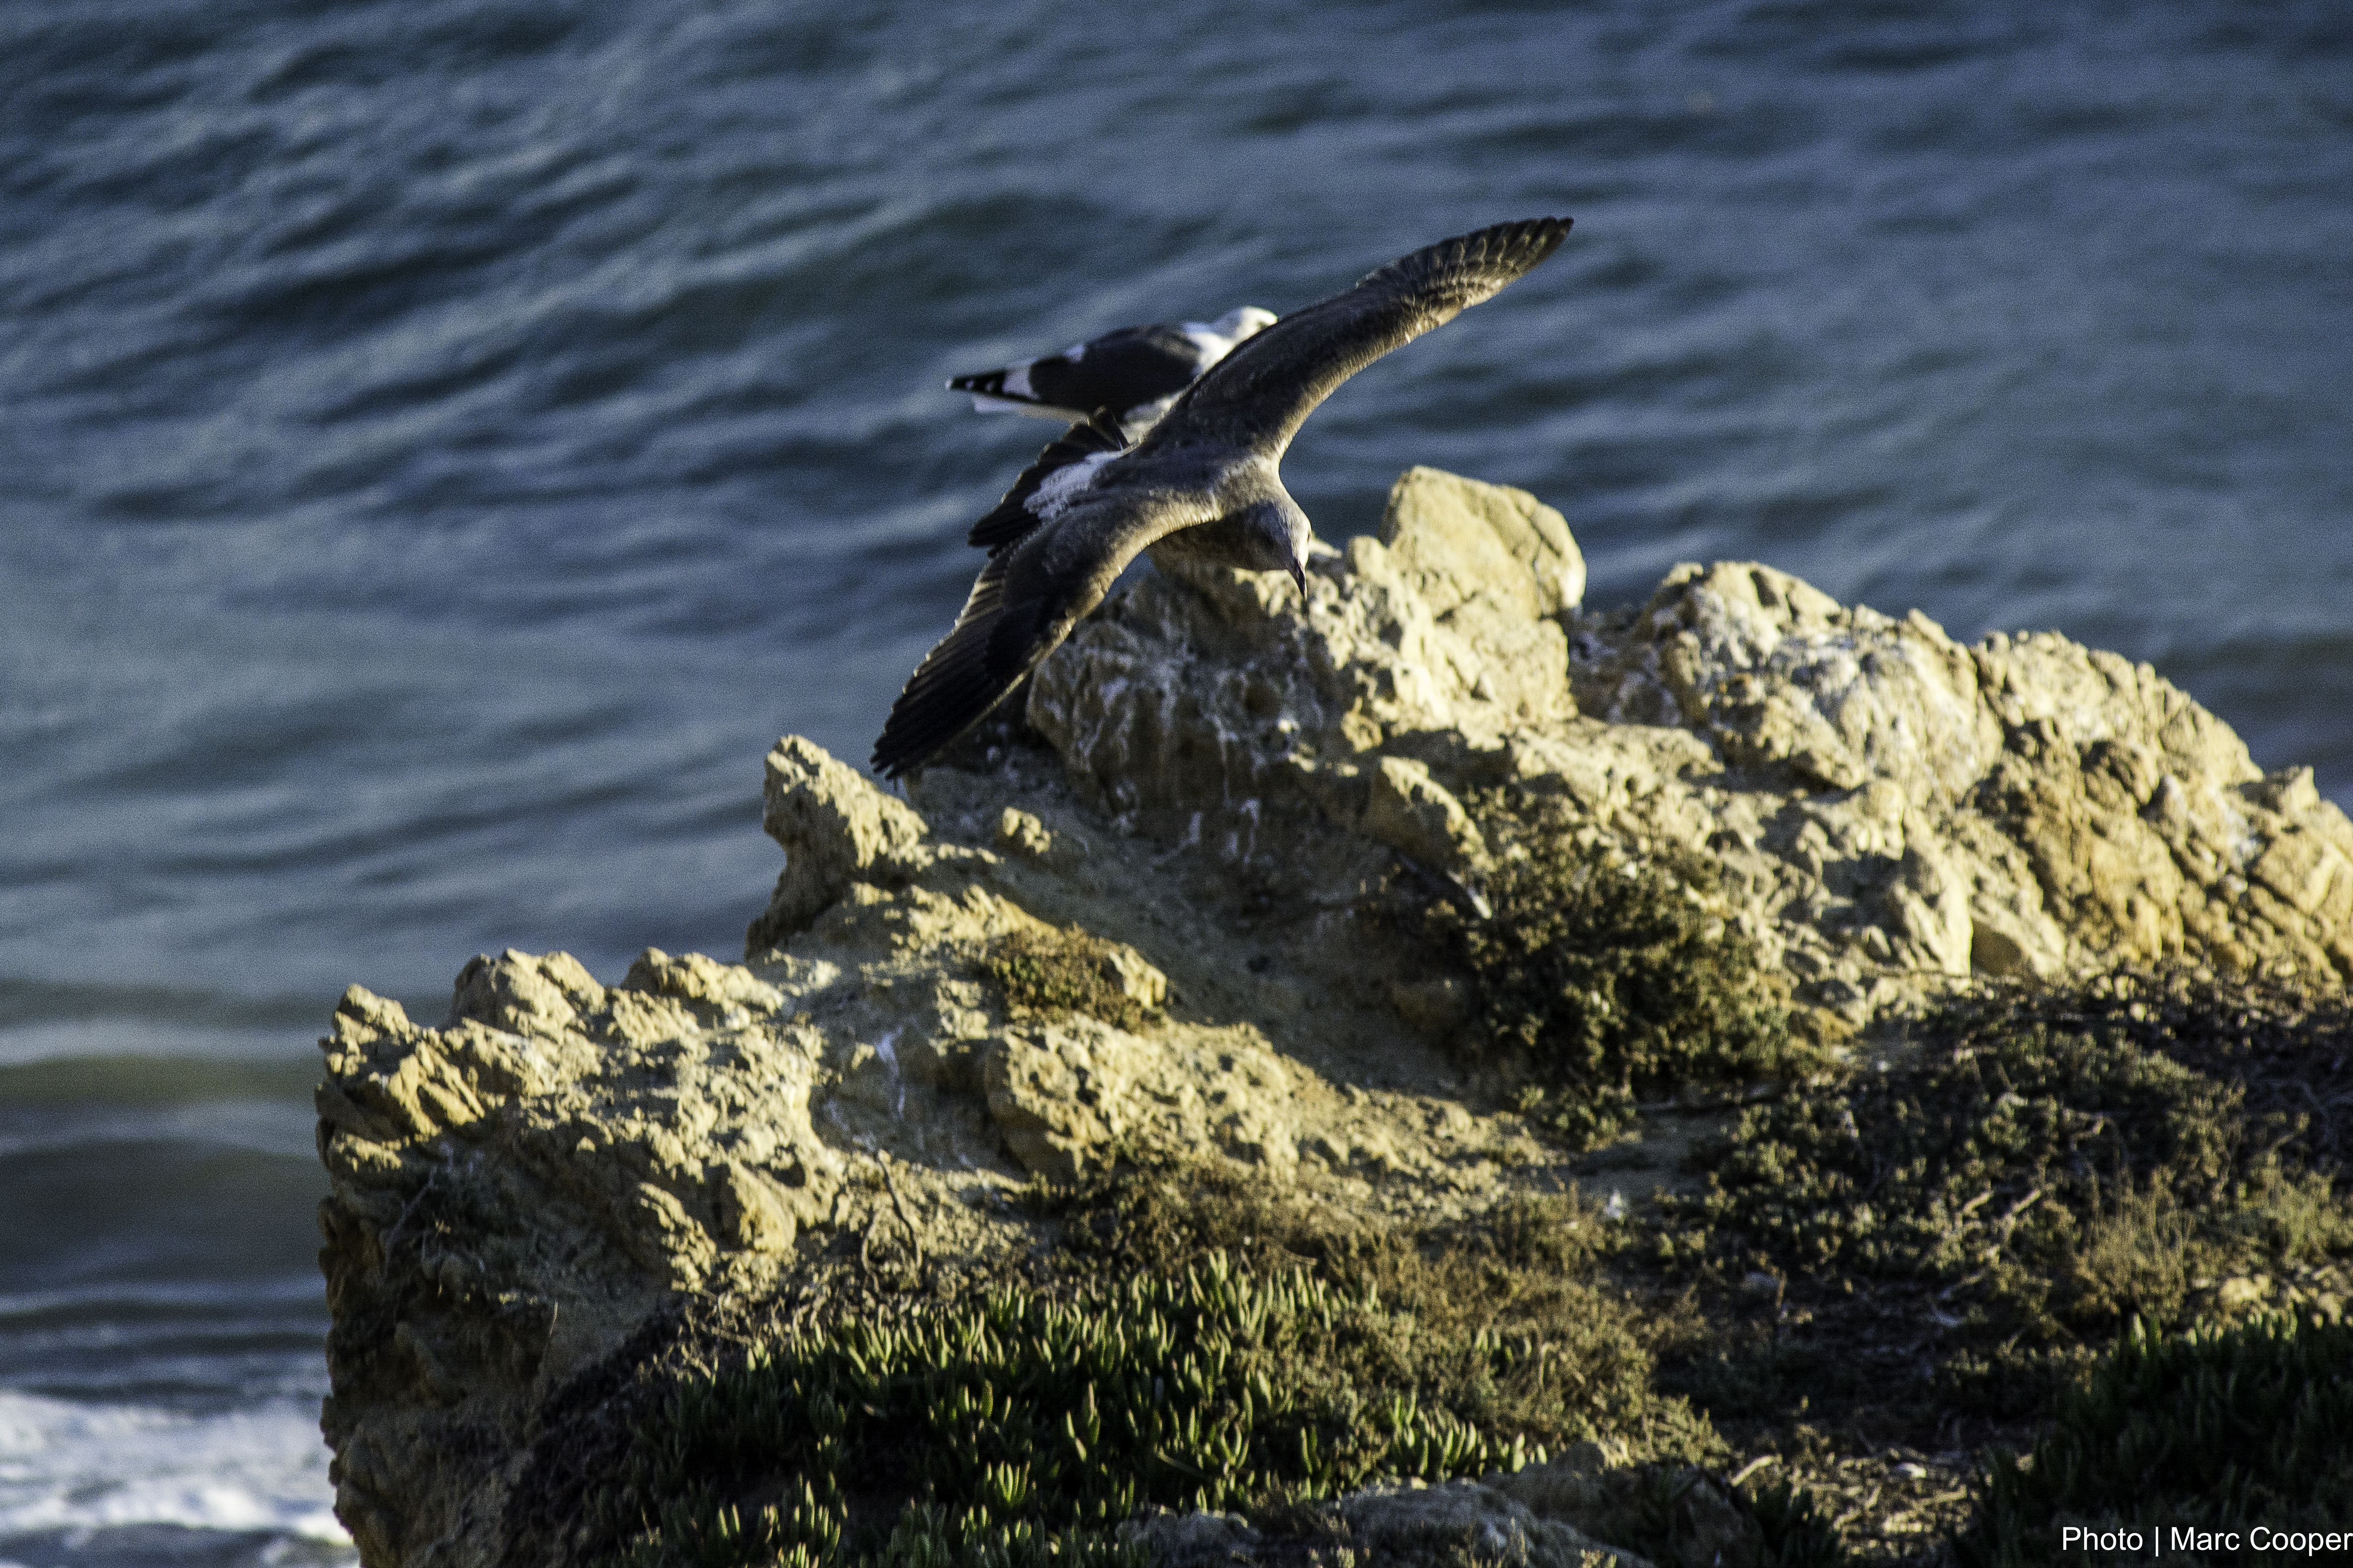
sea, coast, rock, ocean, bird, wildlife, fauna, birds, gulls, seagulls, vertebrate, oceanbirds, rockybeaches, marine mammal